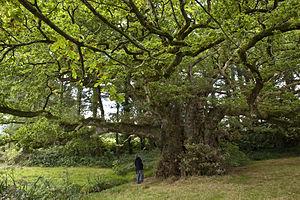
Le chêne de Tronjoly, à Bulat-Pestivien, âgé de 1500 à 1700 ans.
Bulat-Pestivien [bylatpɛstivjɛ̃] est une commune française située dans le département des Côtes-d'Armor, en région Bretagne.
Le Conseil général des Côtes-d'Armor a réalisé en 2011 un ouvrage sur les arbres remarquables.
Les arbres remarquables de France sont des arbres vivants exceptionnels par leur âge, leurs dimensions, leur forme, leur passé ou encore leur légende. Ces ligneux représentent un patrimoine naturel et culturel qui doit être conservé. Certains ont été classés « monument naturel » dans les années 1930.